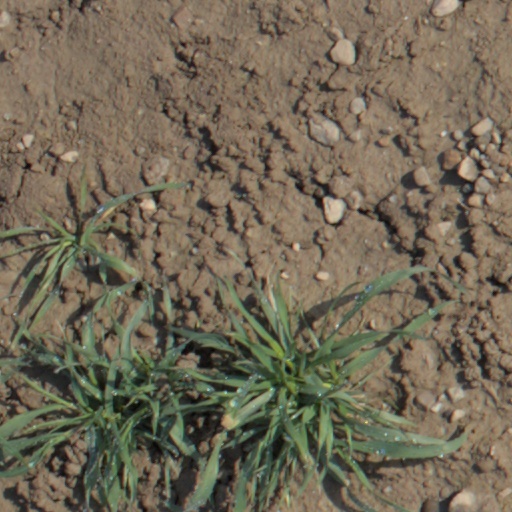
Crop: wheat